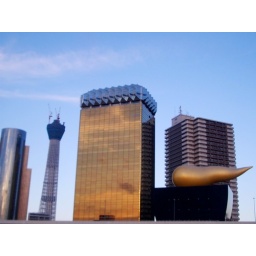
The most highest tower in Japan(still under construction though) and famous beer company building